Chuypetlovo Knoll

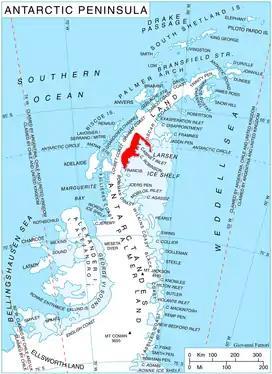
Location of Foyn Coast on Antarctic Peninsula.

Chuypetlovo Knoll (‘Chuypetlovska Mogila’ \chuy-pe-'tlov-ska mo-'gi-labi-gla\) is the conspicuous rocky ridge in Beaglehole Glacier extending 3.7 km in southeast-northwest direction, 1.9 km wide and rising to 960 m southwest of Bigla Ridge on Foyn Coast, Antarctic Peninsula.